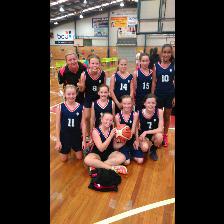
Label: Human